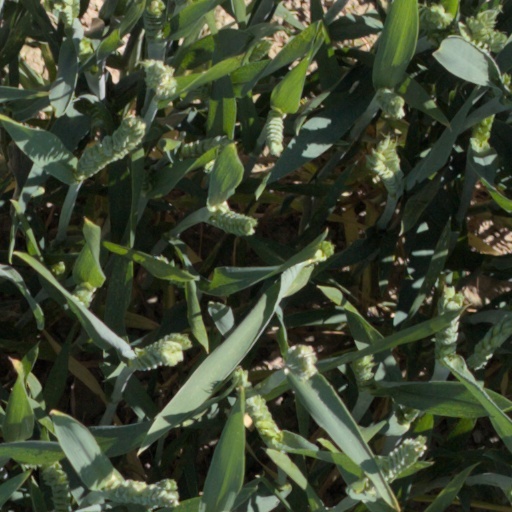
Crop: wheat